Bağdat Avenue

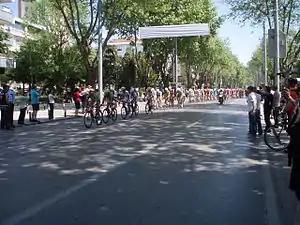
Riders in Stage 8 of the 49th Presidential Cycling Tour of Turkey at Bağdat Avenue, 2013.

Bağdat Avenue started life as a road connecting Constantinople with Anatolia during the Byzantine and later the Ottoman periods, when it was used for trade and military purposes. It acquired its name after the recapture of Baghdad by Sultan Murad IV in 1638. However, the original road started from Üsküdar and passed through Haydarpaşa Meadows, joining what became the later route in Kızıltoprak.